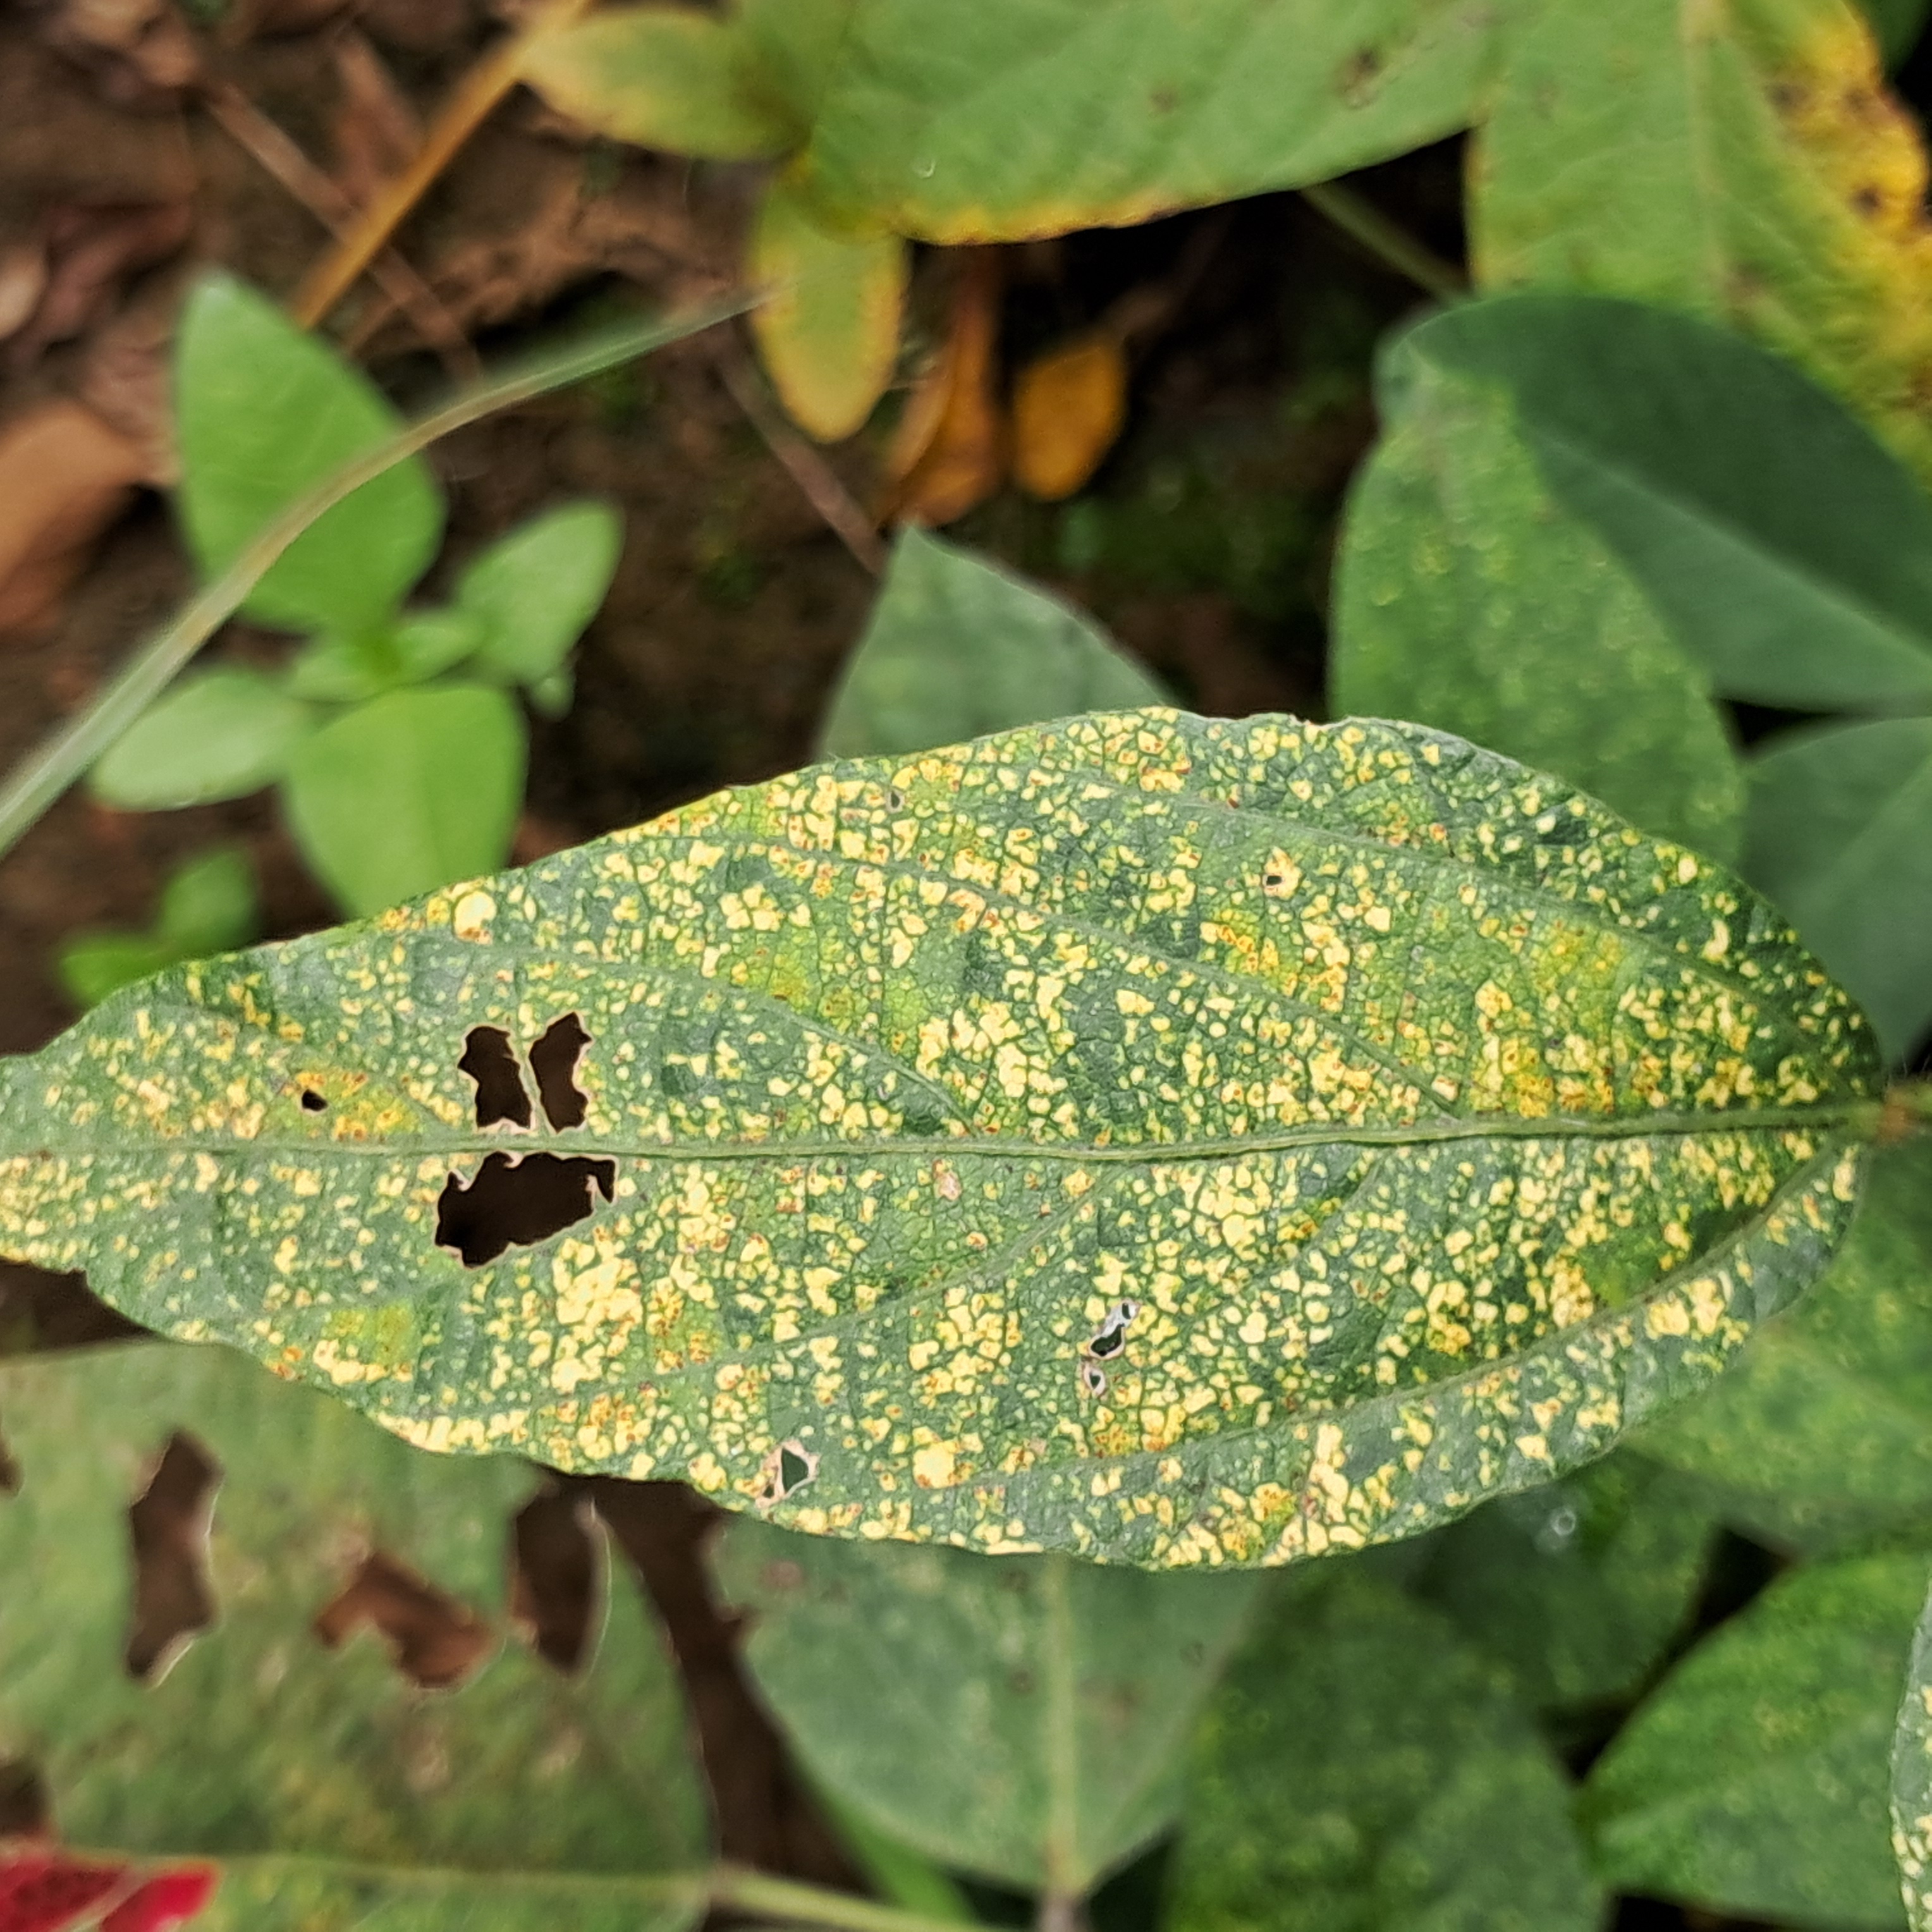
Label: Mosaic